Romantic Warrior

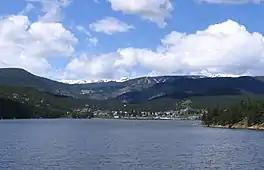
The album was recorded in a ranch located near the town of Nederland, Colorado (pictured in 2005)

"Romantic Warrior" was recorded in February 1976 at Caribou Ranch, located near Nederland, Colorado.